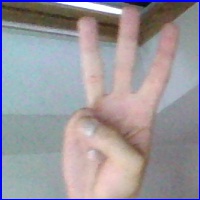
Letra: W